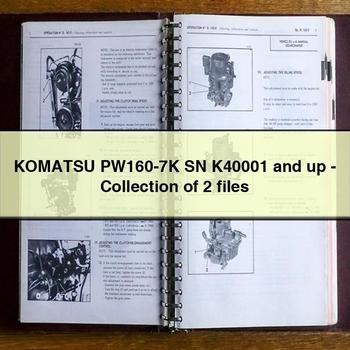
KOMATSU PW160-7K SN K40001 and up - Collection of 2 files
This manual covers the Komatsu PW160-7K Wheeled Excavator, designed for robust performance and reliability in demanding work environments. Featuring a powerful Komatsu SAA6D102E-2 engine with a displacement of 6.4 liters, this machine delivers exceptional power and efficiency. Its hydrostatic transmission with automatic gear selection ensures smooth operation, while the substantial operating weight of 16,500 kg underscores its stability and capability. The PW160-7K is engineered for a wide range of construction and earthmoving applications, offering a blend of advanced technology and durable construction to meet the needs of professionals. This comprehensive Service and Operating Manual provides essential information for the maintenance, repair, and operation of your Komatsu PW160-7K. It details critical procedures, including engine oil and hydraulic filter changes with specified intervals, fluid capacities, and technical specifications for engine, transmission, and hydraulic systems. The manual is an indispensable resource for owners, operators, and technicians, offering guidance on troubleshooting, safety protocols, and proper usage to ensure optimal performance, longevity, and safety of the equipment.
Brand: Komatsu
Category: Business & Industrial > Heavy Machinery > Excavators > Wheeled Excavators